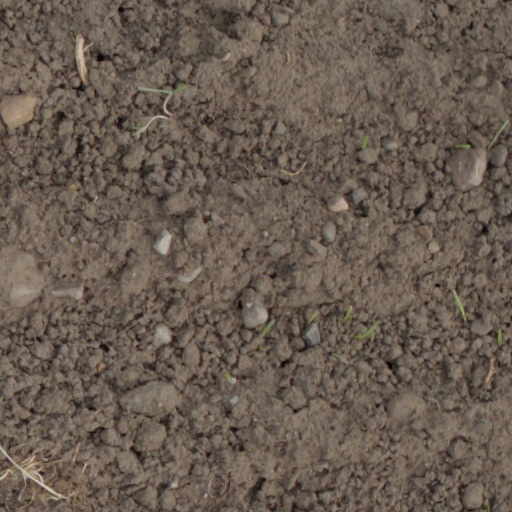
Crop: wheat